Eighty Years' War, 1621–1648

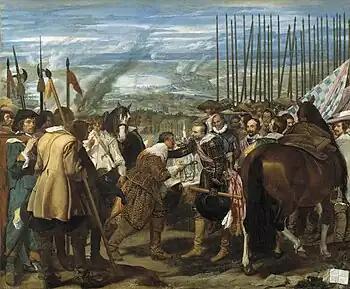
1625: "The Surrender of Breda", by Diego Velázquez, depicting the Dutch commanders yielding to Spanish commander Ambrogio Spinola

Van Oldenbarnevelt had no ambition to have the Republic become the leading power of Protestant Europe, and he had shown restraint when, in 1609–1610 and 1614, the Republic had felt constrained to intervene militarily in the Jülich-Cleves crisis opposite Spain. Though there had been a danger of armed conflict between the Spanish and Dutch forces involved in the crisis, both sides took care to avoid each other, respecting each other's spheres of influence.